Lauren Komanski

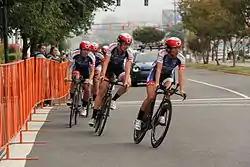
Riding with at the 2015 UCI Road World Championships

Lauren Rauck Komanski (born June 17, 1985) is an American former road cyclist. She attended Columbia University, where she was an NCAA Division I track and cross-country runner. She took up cycle racing in 2012, winning the first bike race she entered. She initially combined racing and training with a career in veterinary medicine before focusing fully on cycling from 2014.